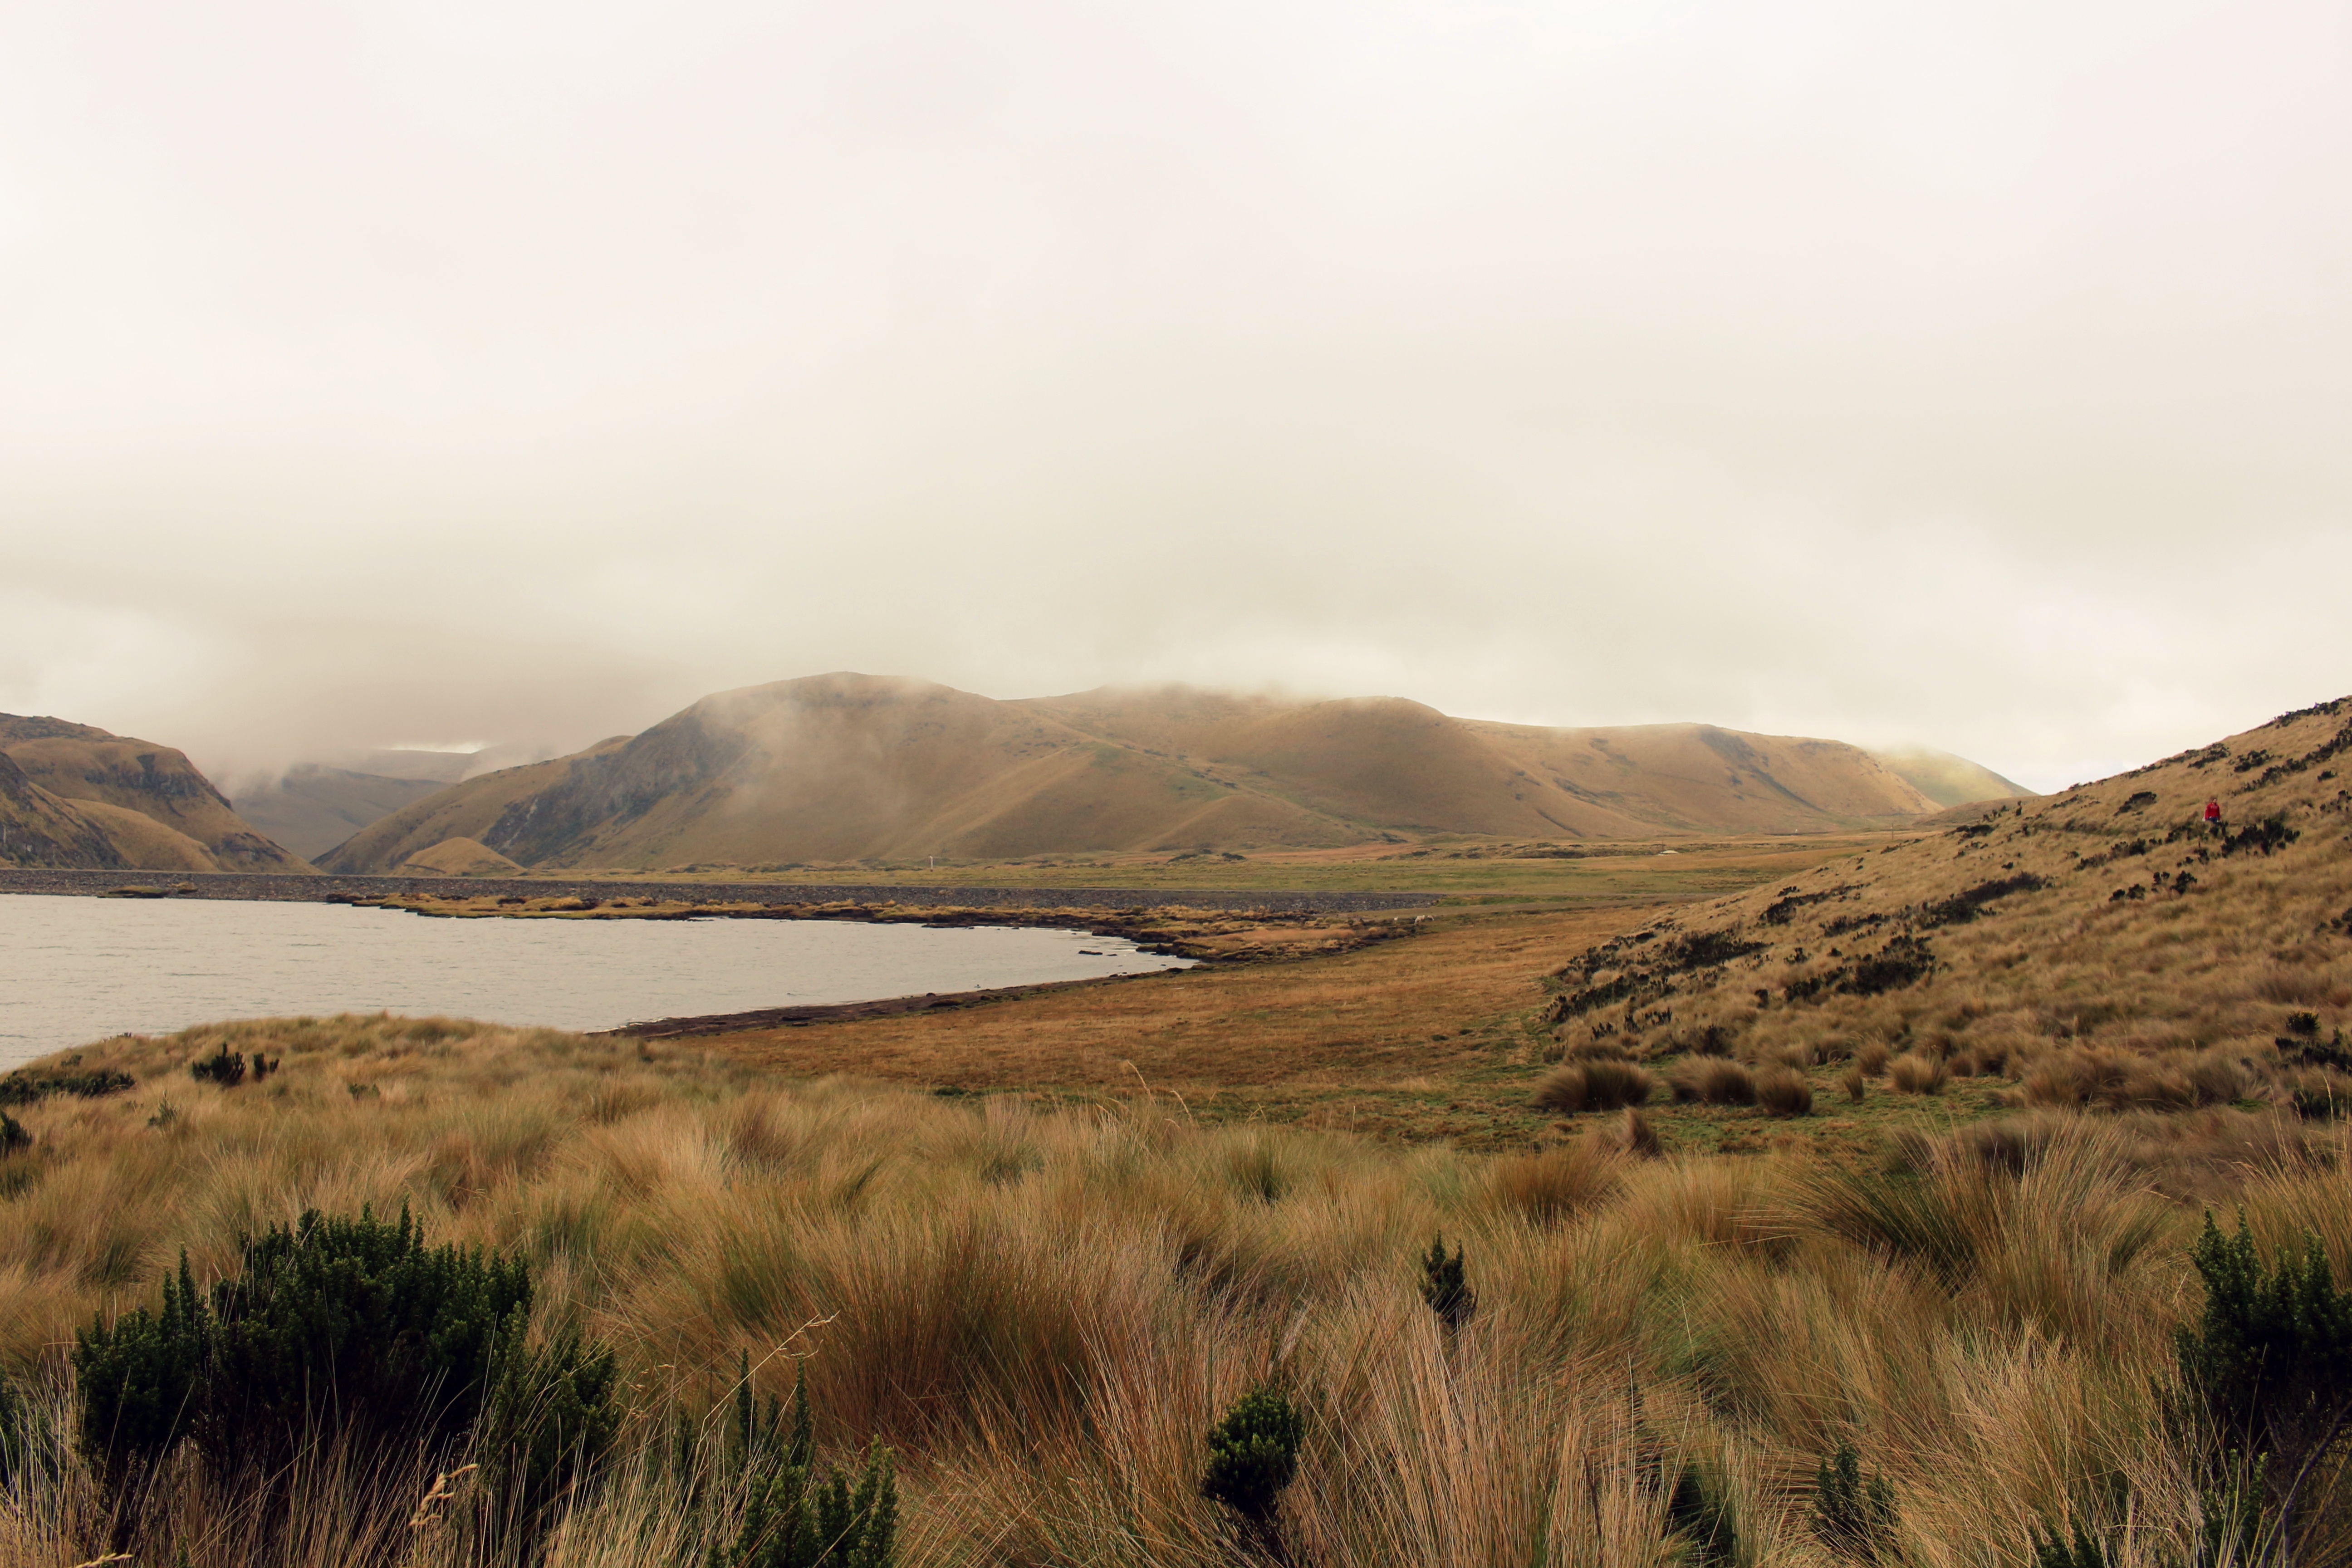
landscape, nature, wilderness, mountain, cloud, prairie, morning, hill, lake, valley, reservoir, highland, plain, grassland, badlands, plateau, fell, habitat, loch, tundra, steppe, rural area, landform, natural environment, geographical feature, atmospheric phenomenon, mountainous landforms